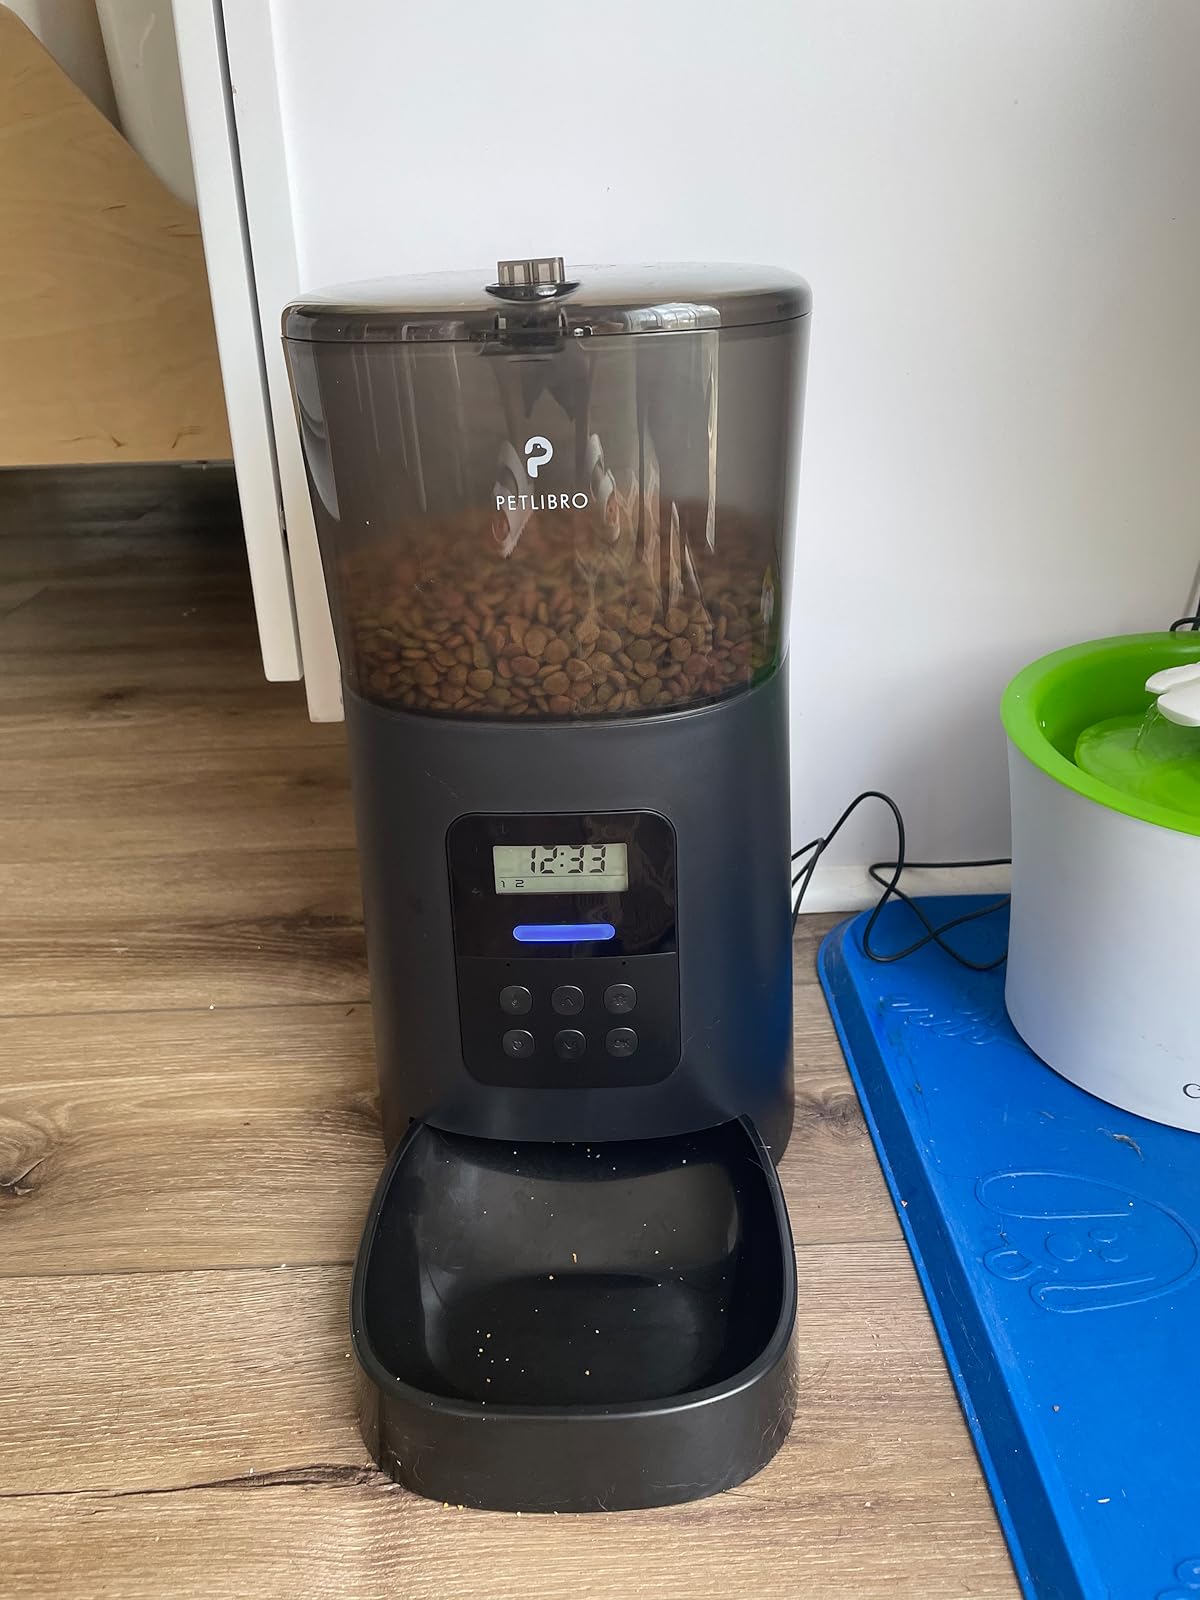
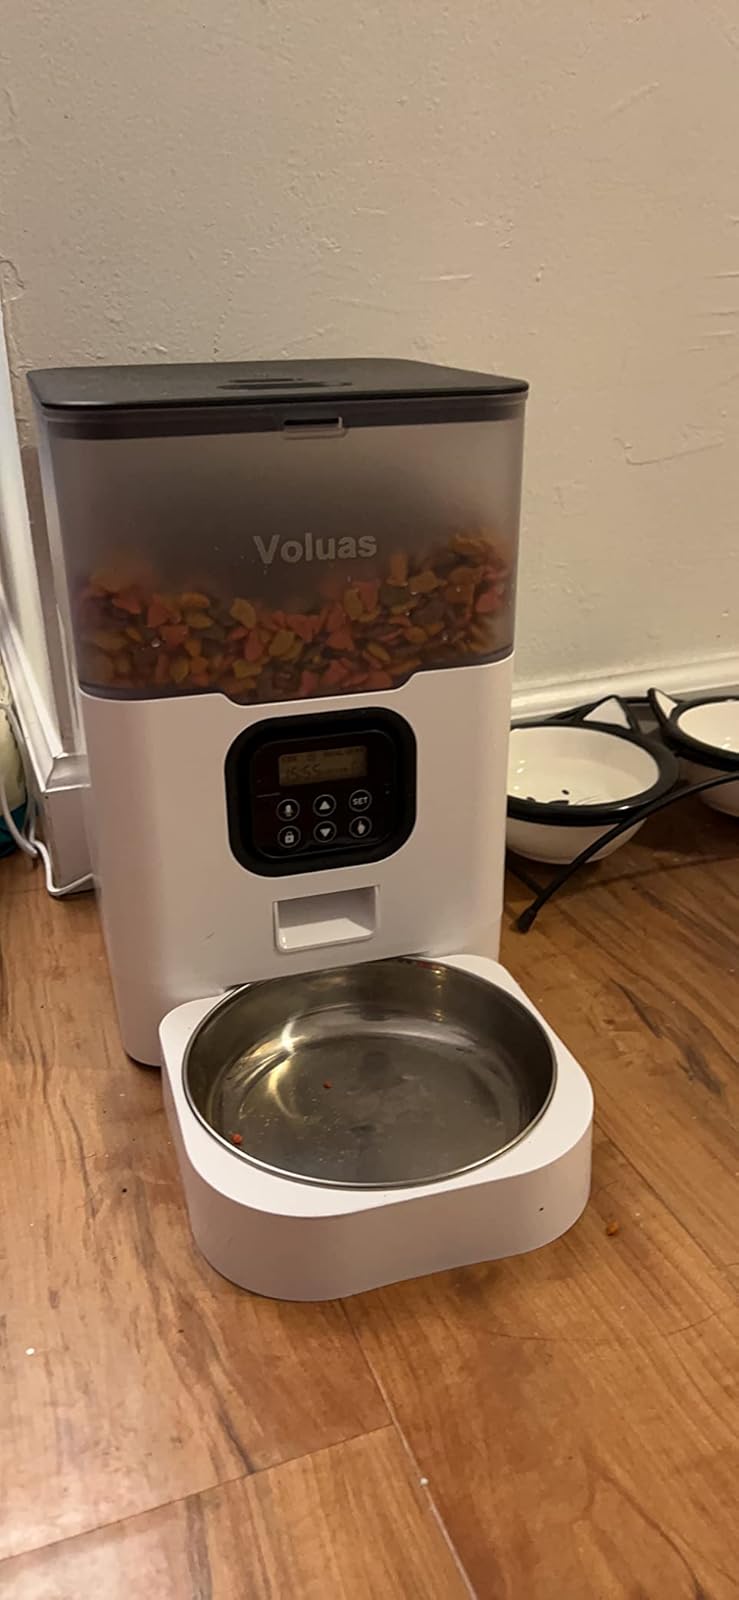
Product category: items_feeder
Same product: no